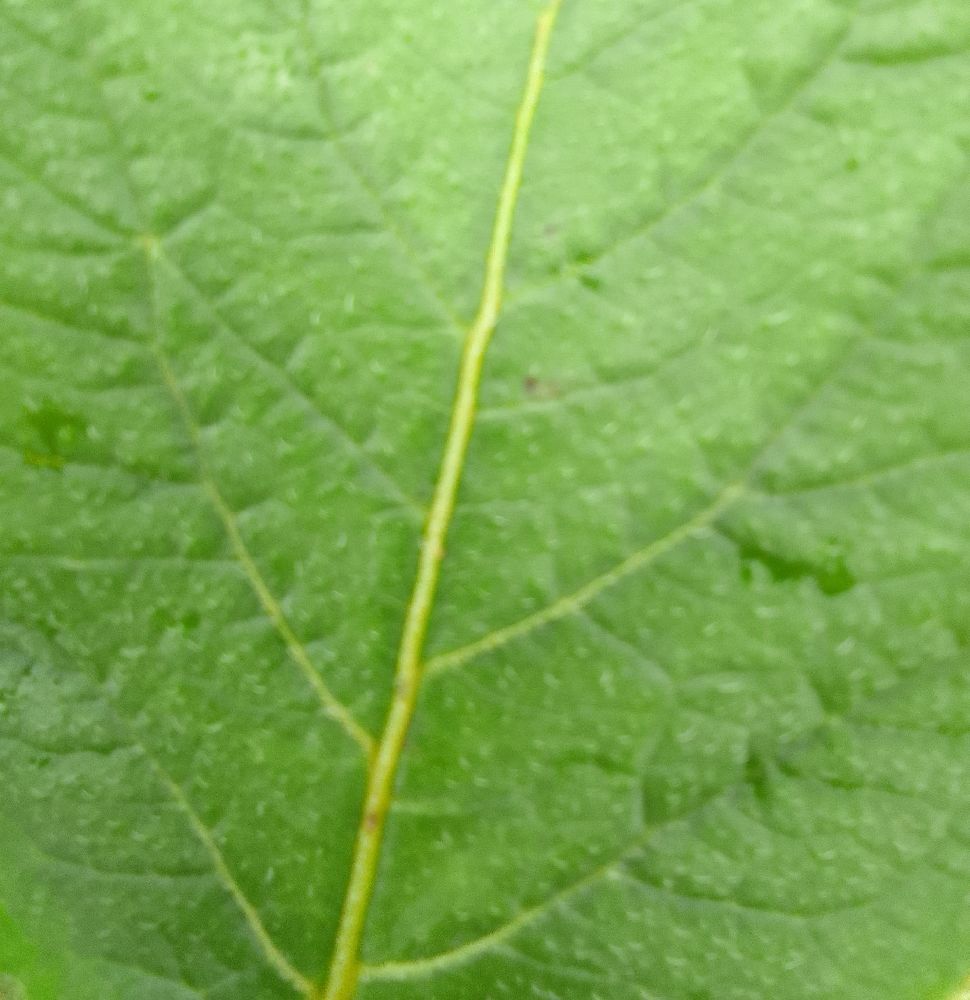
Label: Healthy